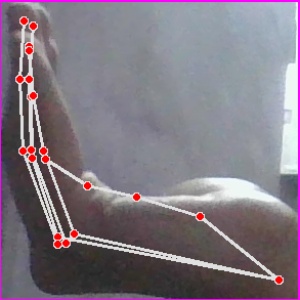
अक्षर: स